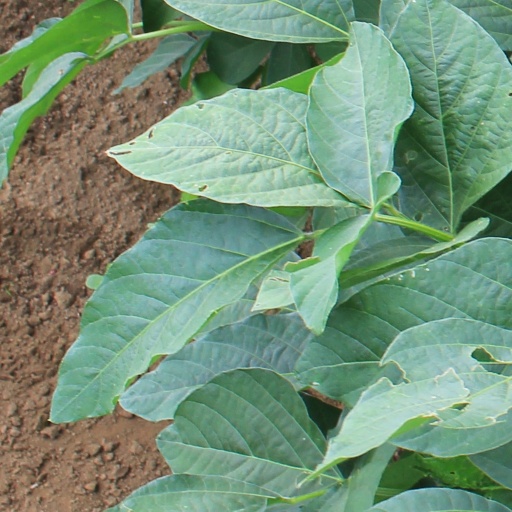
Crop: soybean